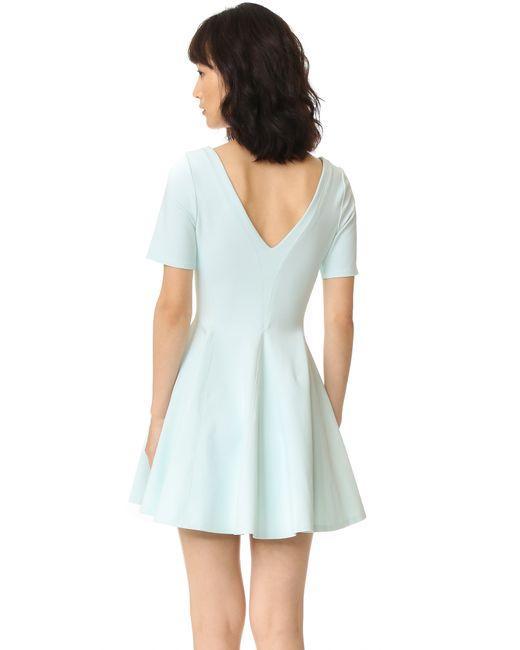
Damen Minikleid mit Faltenrock in weißer Farbe